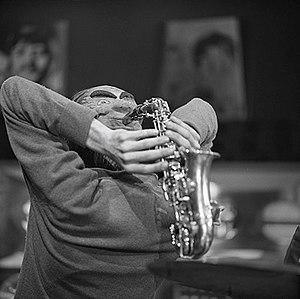
Bonzo Dog Doo-Dah Band connu aussi sous le nom de The Bonzo Dog Band, The Bonzo Dog Dada Band, ou plus formellement The Bonzos était un groupe créé en 1962 par des étudiants d'une école d'art britannique. Combinant des éléments du music-hall, du rock psychédélique et de l'art d'avant-garde, le groupe se fit connaître du public britannique par l'intermédiaire de l'émission de télévision Do Not Adjust Your Set de la chaîne ITV en 1968, où on retrouve des futurs membres des Monty Python comme Eric Idle ou Michael Palin. Ils font une apparition dans le téléfilm des Beatles, Magical Mystery Tour.